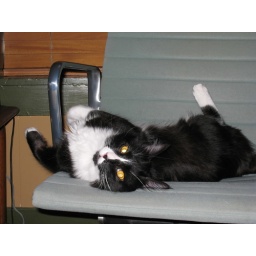
Lumen in eames chair IMG_1645 cat in eames chair